Fremantle

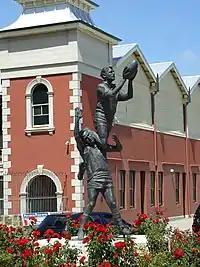
Statue of John Gerovich's spectacular mark in the 1956 WAFL preliminary final. Fremantle Oval's 1890s Victoria Pavilion is in the background.

In the 2021 Australian census, the local government area of City of Fremantle had a population of 31,930 people. 64.9% of the population was born in Australia, compared with the national average of 67%. Indigenous Australians make up 1.7% of the population, and the largest overseas-born groups come from England (8.5%), Italy (2.3%), New Zealand (2.1%), Scotland (1.2%) and Ireland (1.0%). After English, the most common language spoken at home is Italian (3.2%), followed by French (1.1%), German (1.1%), Spanish (1.0%) and Portuguese (0.8%).